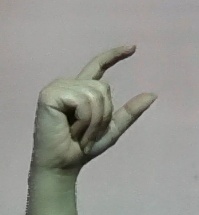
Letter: dal